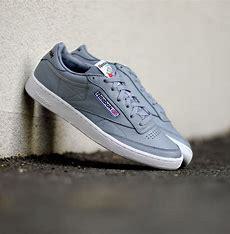
Brand: Reebok
Model: Club C 85